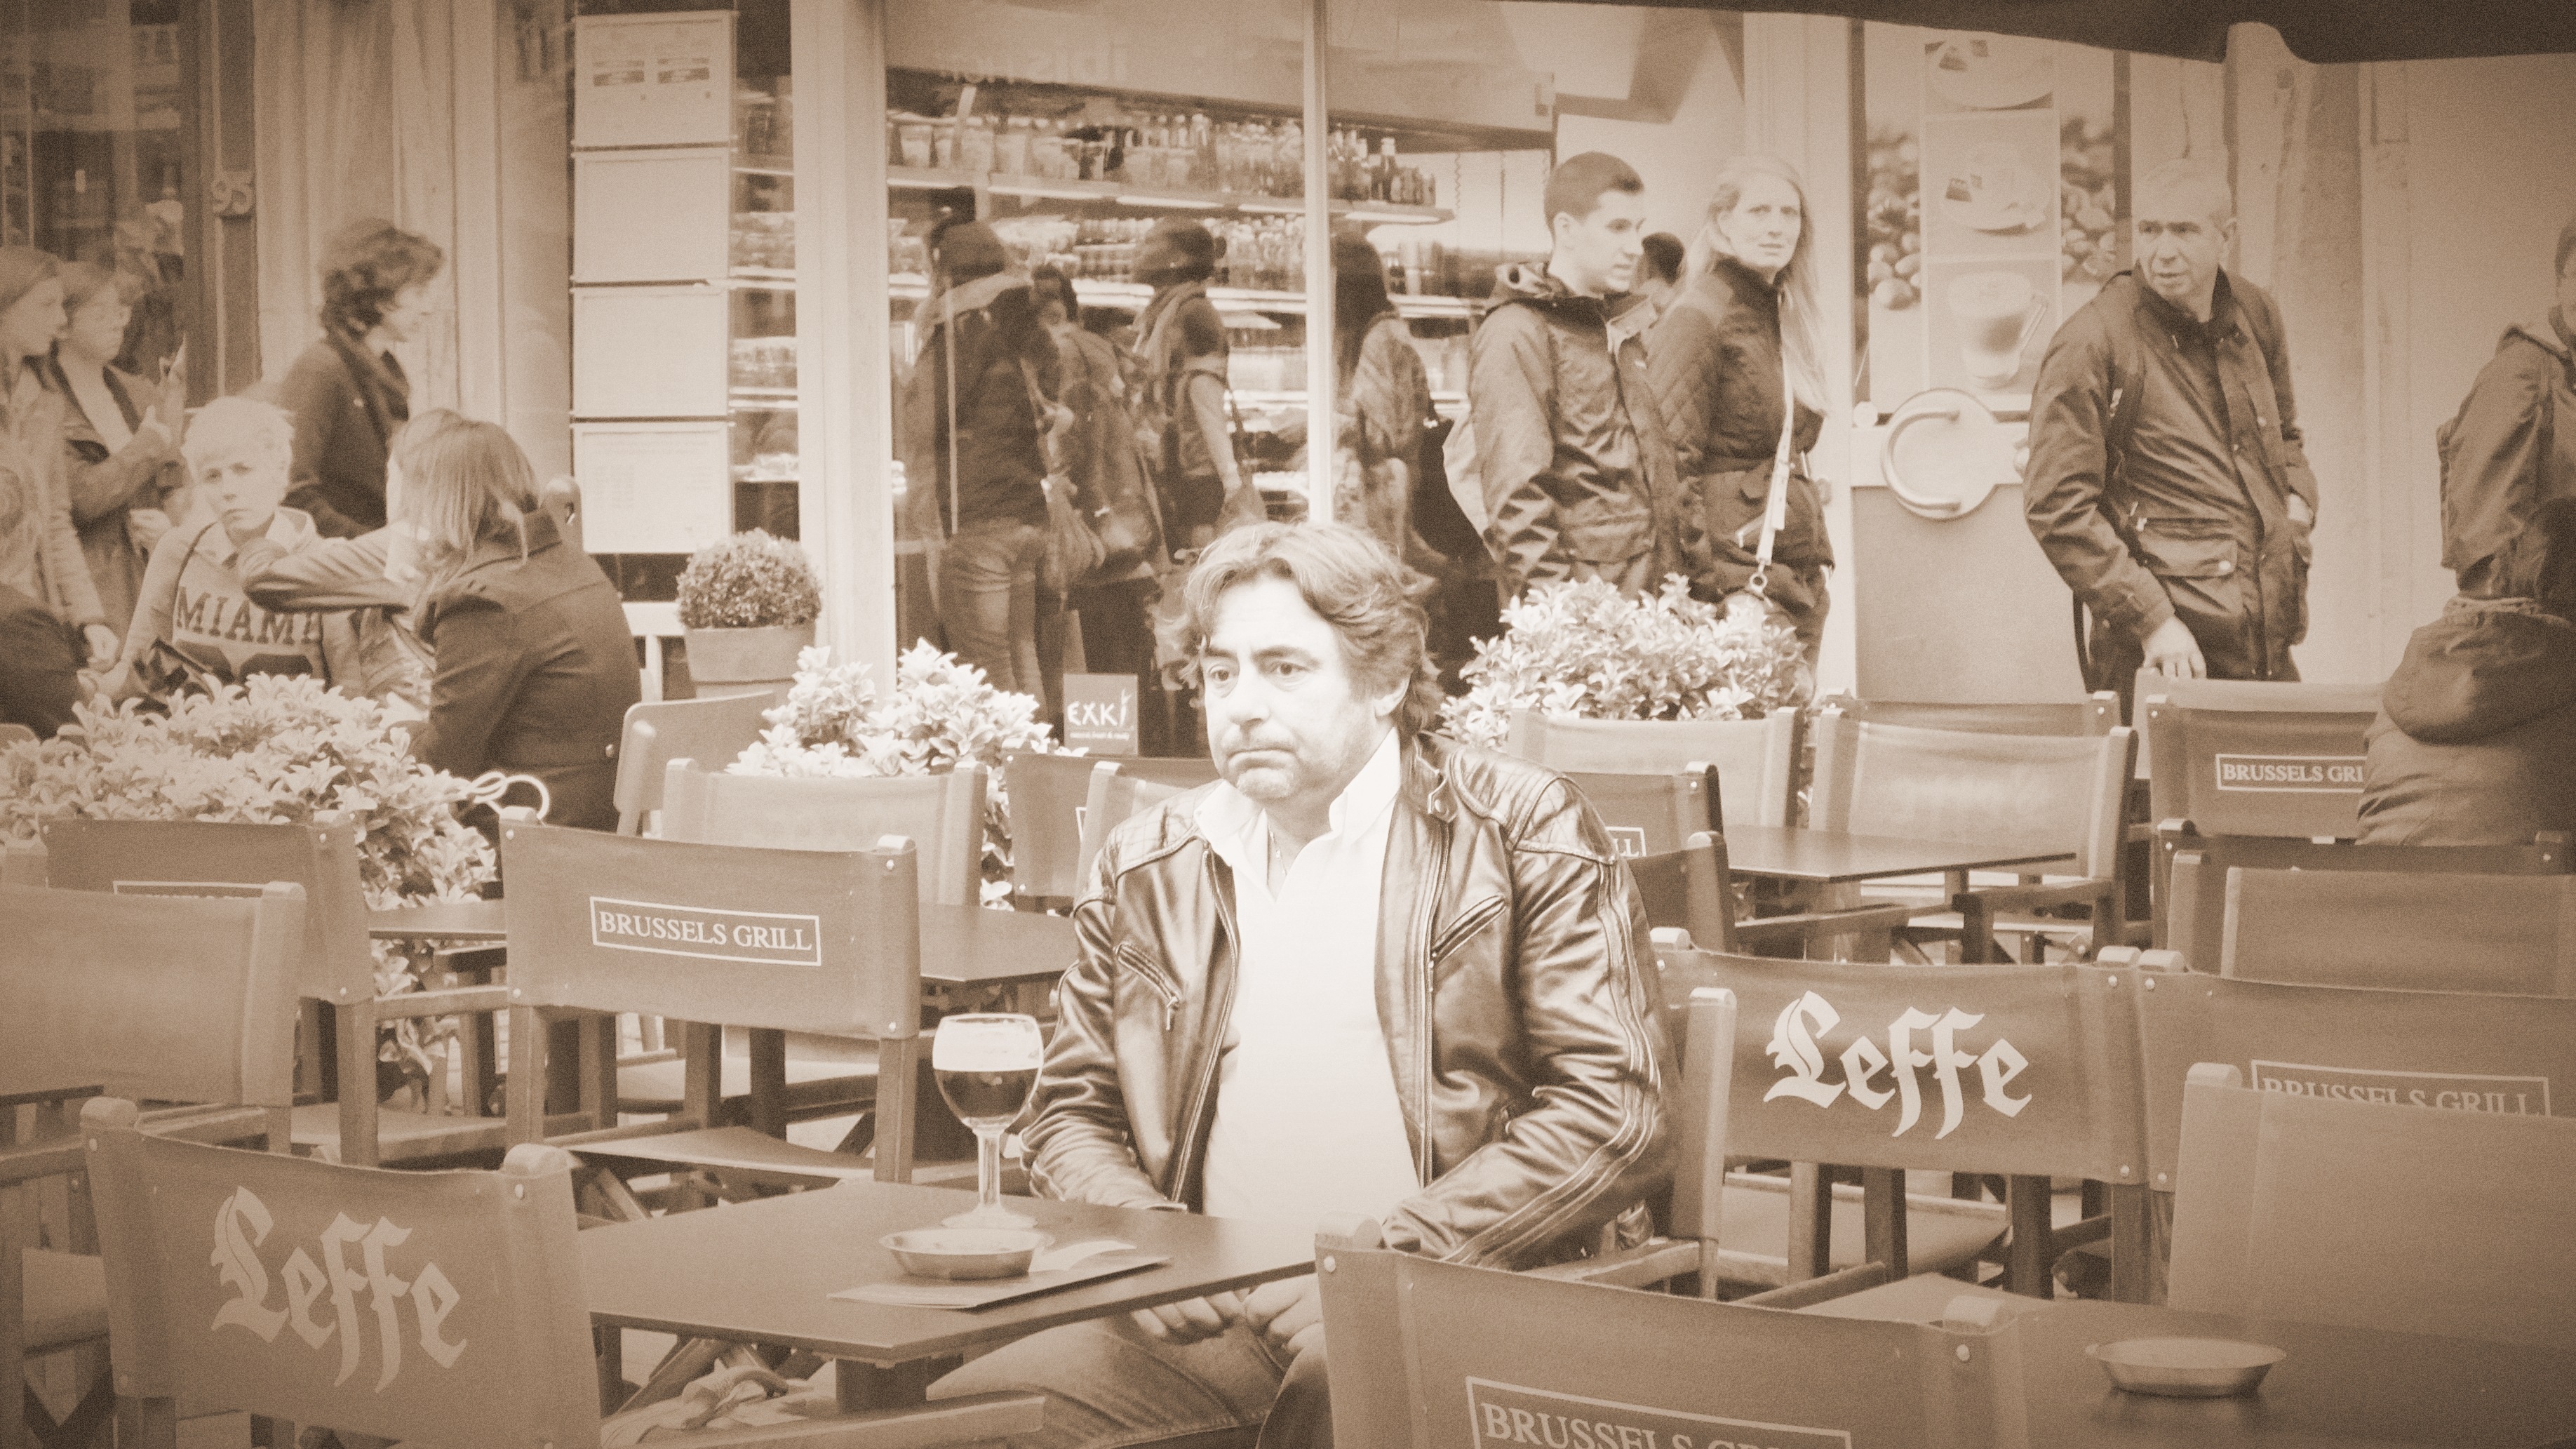
man, restaurant, thinking, sitting, beer, outside, men, art, terrace, design, photograph, casual, beer garden, ancient history, beer terrace